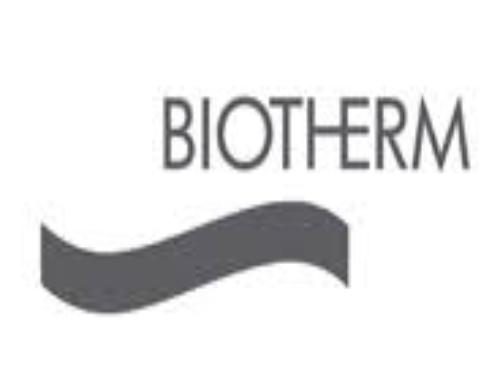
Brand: Biotherm
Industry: Necessities